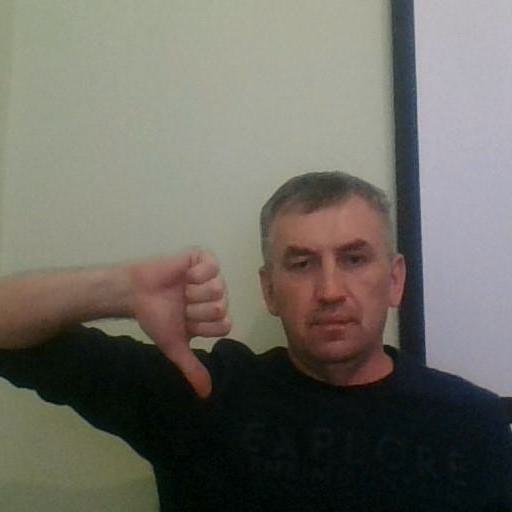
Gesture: dislike